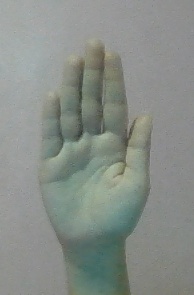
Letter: seen